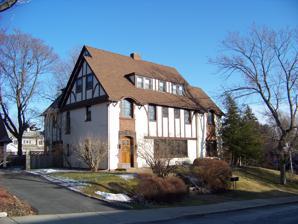
Building: Hunziker House (Syracuse, New York)
Country: United States of America
Year built: 1926
Historic house in New York, United States United States historic place Hunziker House U.S. National Register of Historic Places Show map of New York Show map of the United States Interactive map showing the location for Hunziker House Location 265 Robineau Rd., Syracuse, New York Coordinates 43°1′22.65″N 76°10′15.6″W / 43.0229583°N 76.171000°W / 43.0229583; -76.171000 Built 1926 Architect Ward Wellington Ward Architectural style Tudor Revival MPS Architecture of Ward Wellington Ward in Syracuse MPS NRHP reference No. 97000087 Added to NRHP February 14, 1997 Door detail Hunziker House or Hunziker Residence , in Syracuse, New York , was designed by Ward Wellington Ward and was built in 1926.  It was listed on the National Register of Historic Places in 1997. It was listed for its architecture. References